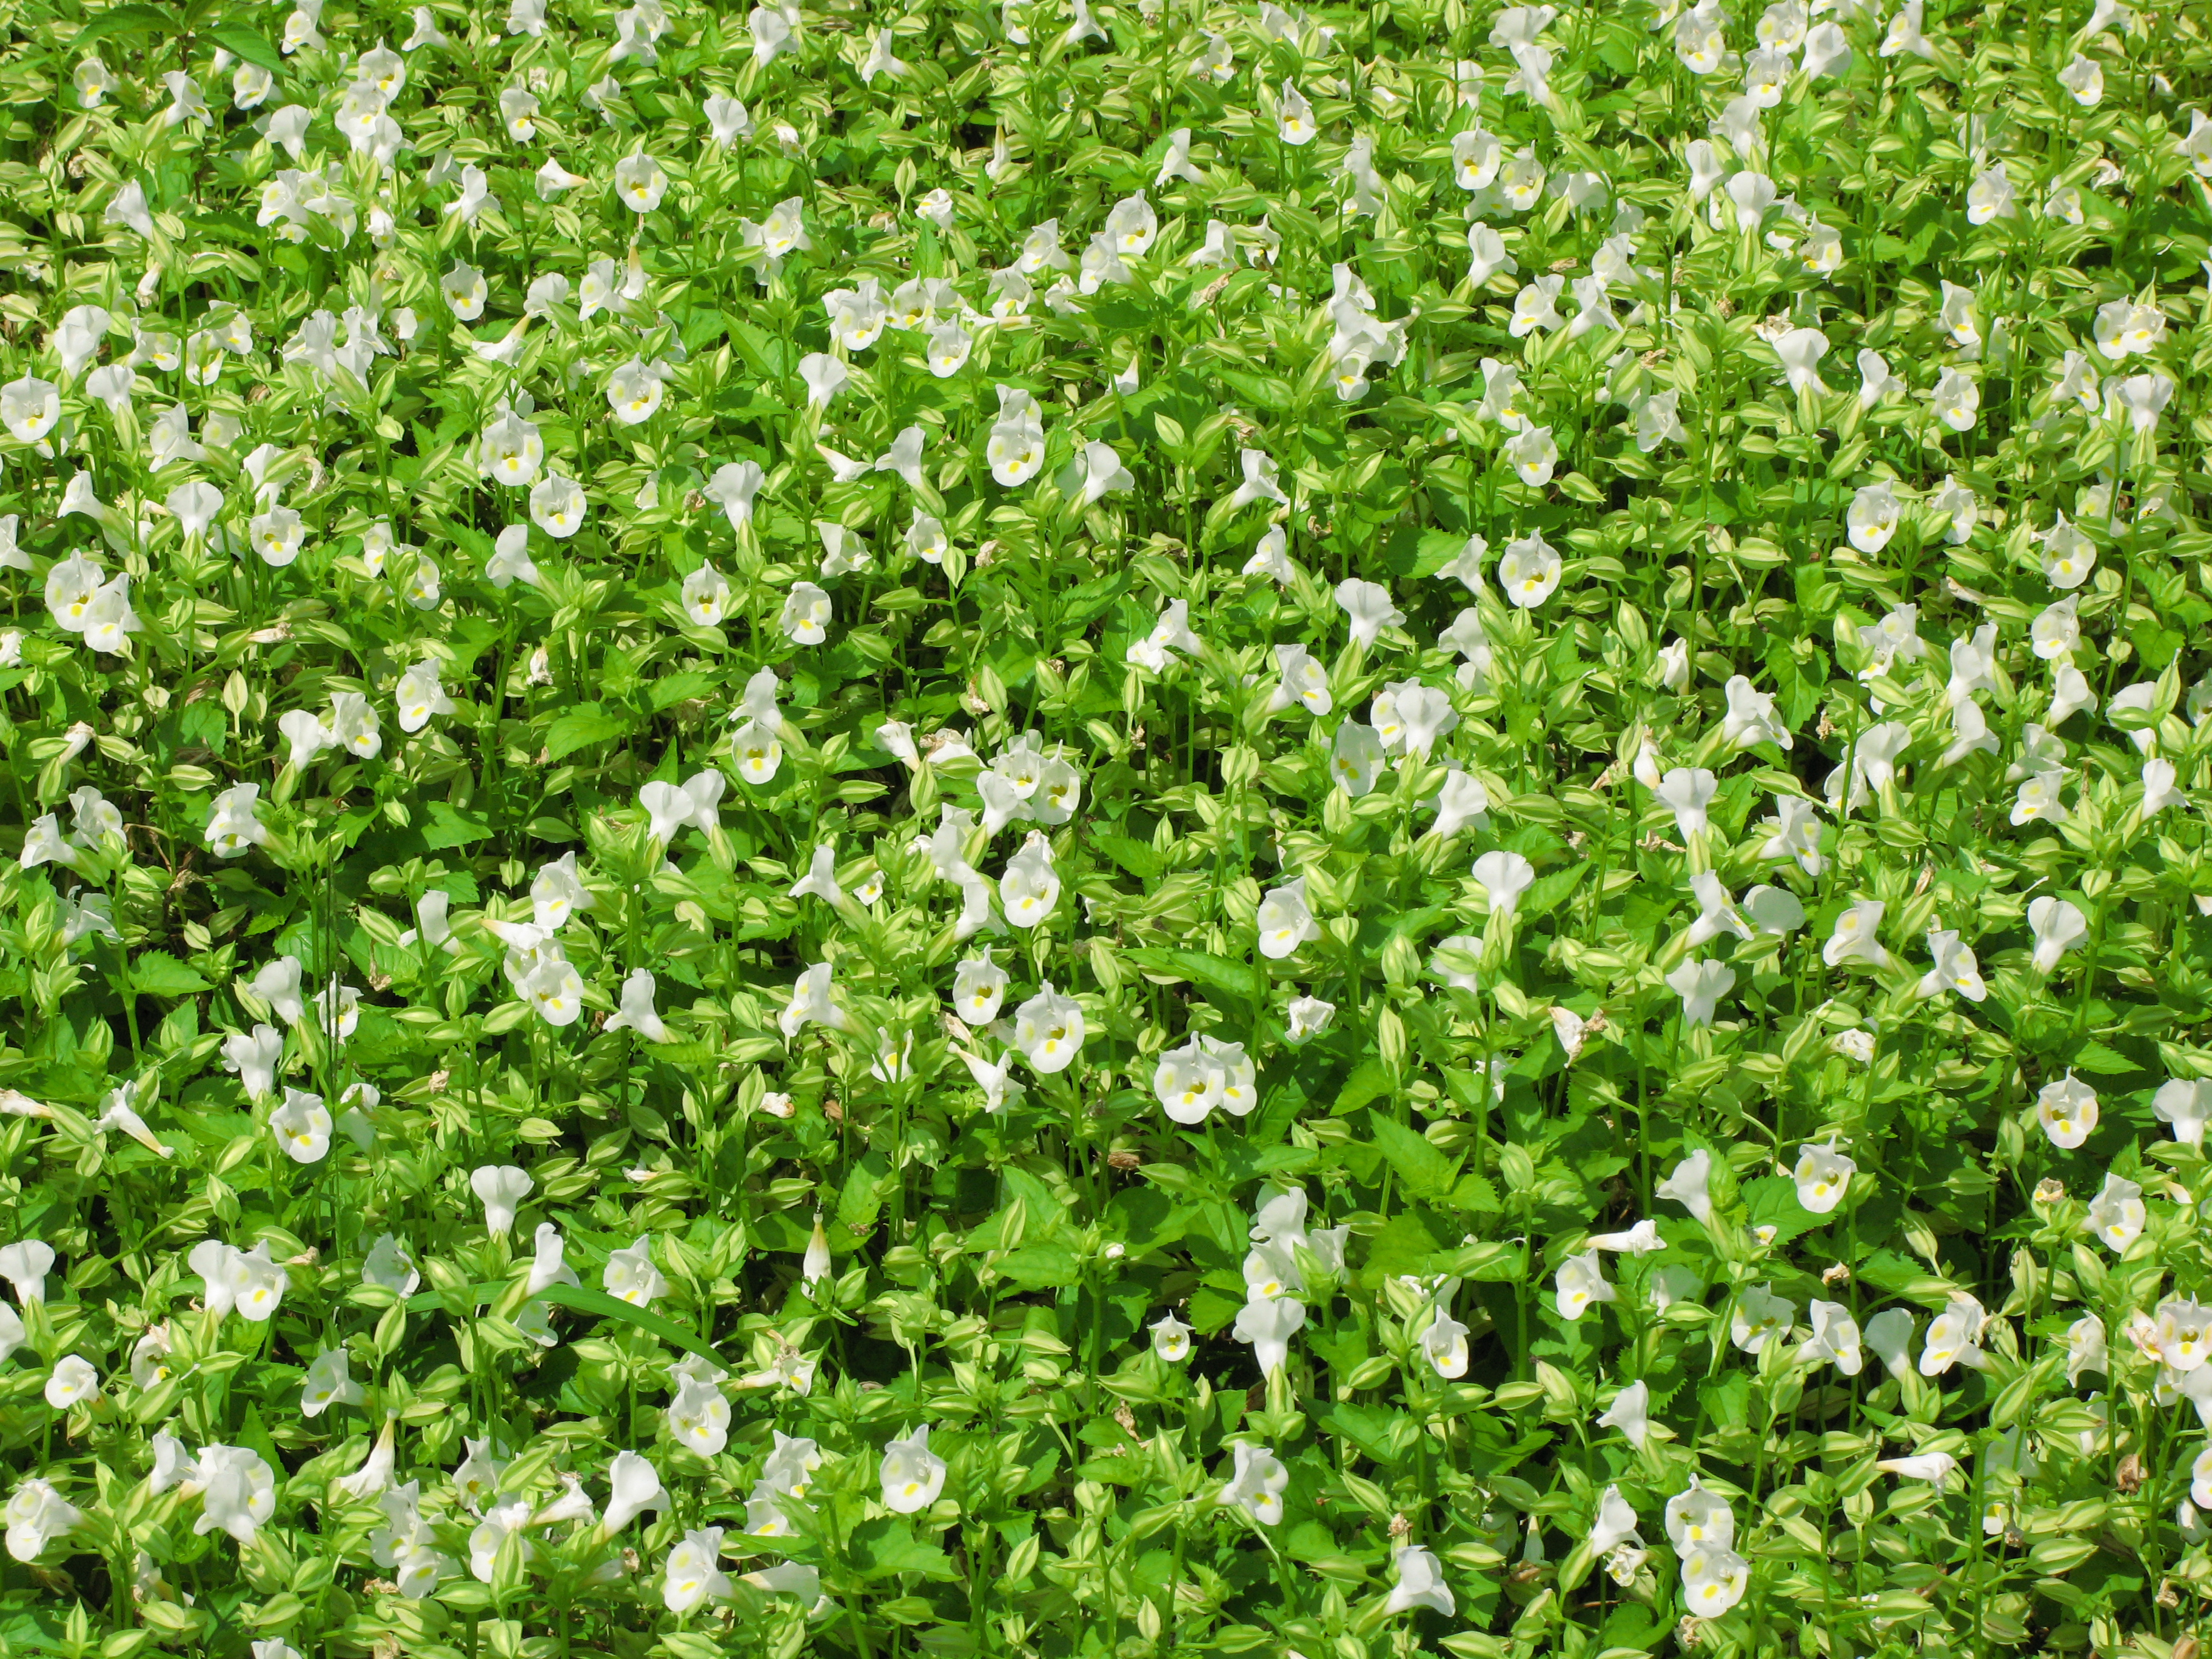
grass, plant, lawn, meadow, flower, pattern, high, herb, background, shrub, groundcover, wallpaper, hires, hi, res, resolution, g7, jasmine, flowering plant, annual plant, land plant, breckland thyme